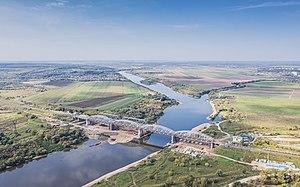
La rivière Oka est une rivière d'Europe orientale de 1 500 km de long, qui coule en Russie. C'est l'affluent le plus important de la rive droite du bassin de la Volga.